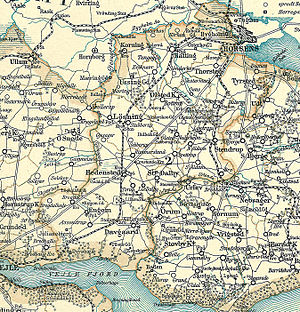
Hatting Herred
Hatting Herred omkring 1900
Kort over Hatting Herred i Vejle Amt
Hatting Herred er herred i Vejle Amt. I Kong Valdemars Jordebog hed det Hattynghæreth og hørte i middelalderen under Loversyssel. Senere kom det under Bygholm Len, og fra 1660 Stjernholm Amt, indtil det i 1799 sammen med Bjerre Herred kom under Vejle Amt.